June 1941 uprising in eastern Herzegovina

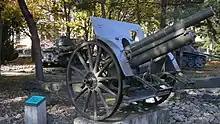
An artillery piece mounted on a concrete platform in a park

On the morning of 27 June, Prpić launched a three-pronged assault to clear the routes to Nevesinje. Prohaska commanded the push east along the Mostar–Nevesinje road by a force close to two battalions, Francetić led his unit of Ustaše north from Berkovići through the mountains via Odžak to approach Nevesinje from the south, and two companies of the 11th Battalion thrust southwest along the road from Plužine. Once this task was complete, the NDH forces were to vigorously pursue the rebels and destroy them.